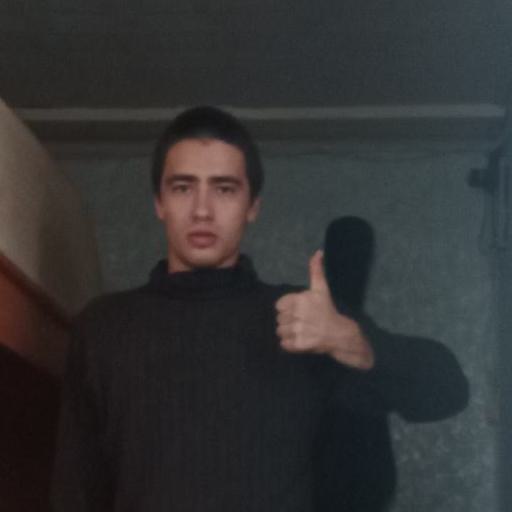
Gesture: like